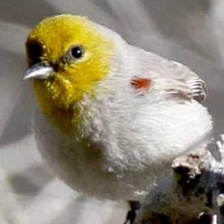
Species: VERDIN
Scientific name: AURIPARUS FLAVICEPS